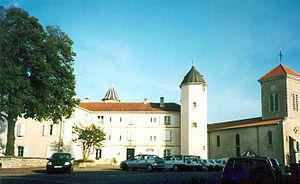
Vue de la place de Bardos Pyrénées).
Bardos est une commune française, située dans le département des Pyrénées-Atlantiques en région Nouvelle-Aquitaine.